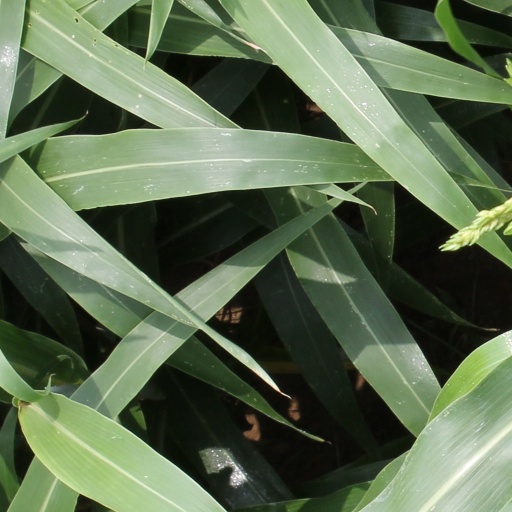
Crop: sorghum